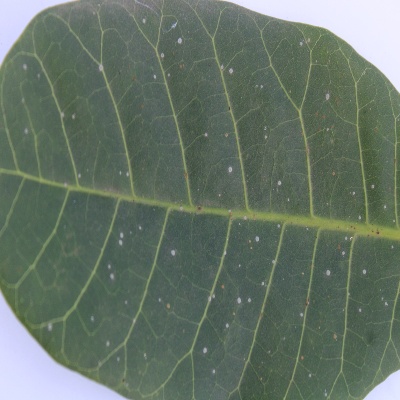
Crop: Cashew
Condition: red rust